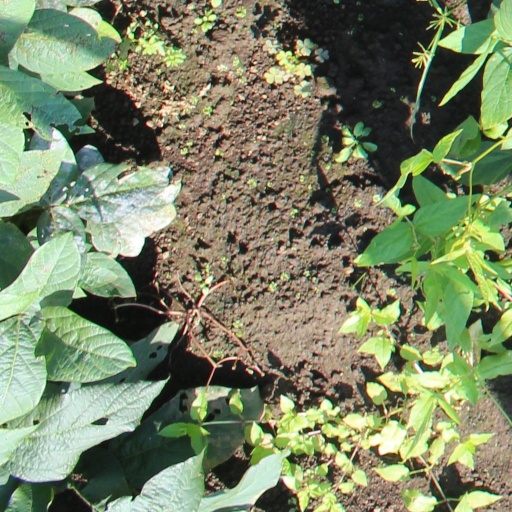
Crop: soybean